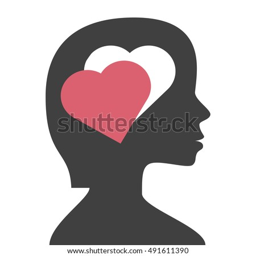
person in a woman 's head in the shape of heart isolated on white background .